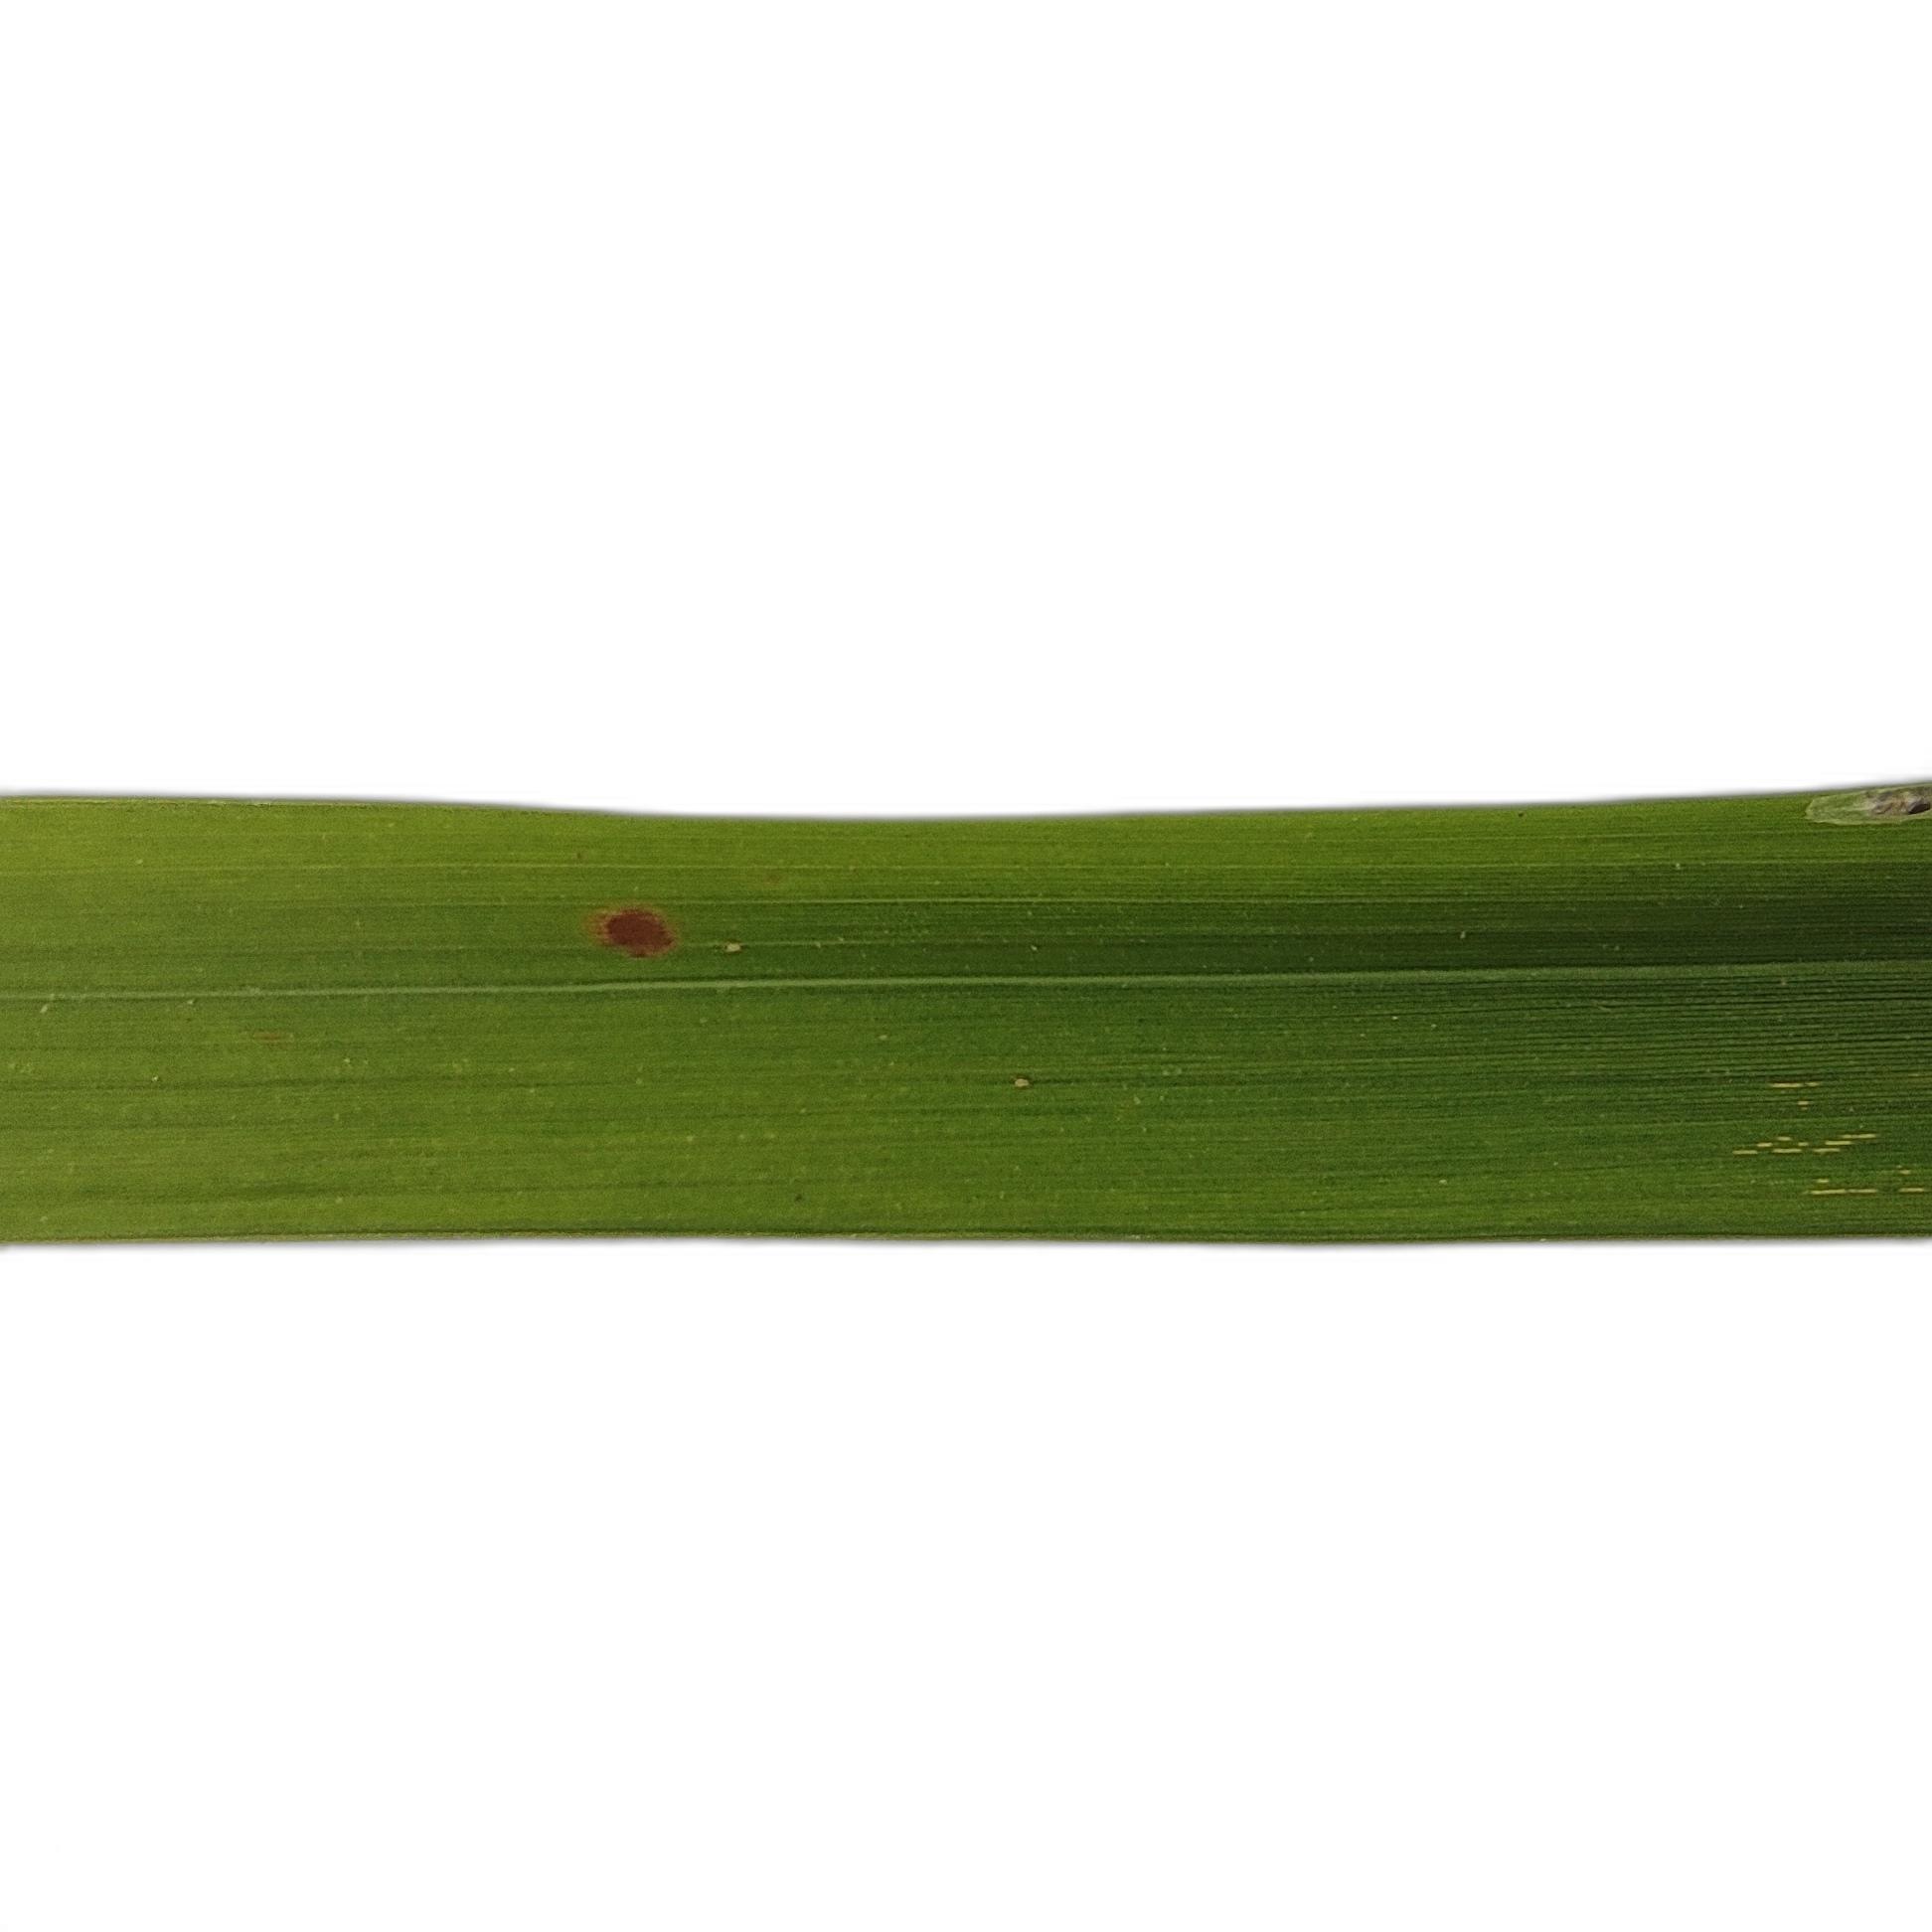
Label: Rice Blast